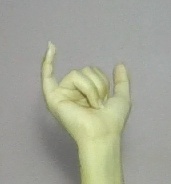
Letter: ya